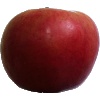
Label: apple_crimson_snow